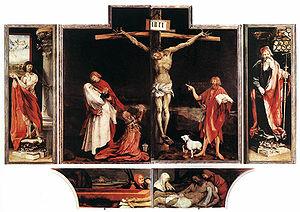
Le retable d’Issenheim, consacré à saint Antoine, provient du couvent des Antonins à Issenheim, au sud de Colmar, où il ornait le maître-autel de l’église de la préceptorerie. Il est l’œuvre de deux grands maîtres allemands du gothique tardif : le peintre Matthias Grünewald, dont il constitue le chef-d’œuvre, pour les panneaux peints et Nicolas de Haguenau pour la partie sculptée antérieure.
La Mater dolorosa ou mère de douleur est un thème universel auquel une branche du christianisme a donné une valeur de référence en en faisant un point marquant de la dévotion mariale dans une spiritualité de la compassion. L'art religieux, particulièrement dans les pays catholiques et orthodoxes qui font une place éminente à la Vierge, a fait de ce contrepoint dramatique aux thèmes religieux, plus joyeux, de la Nativité et de la Vierge à l'enfant un sujet récurrent pendant plusieurs siècles, particulièrement du XIVᵉ au XVIIᵉ siècle.